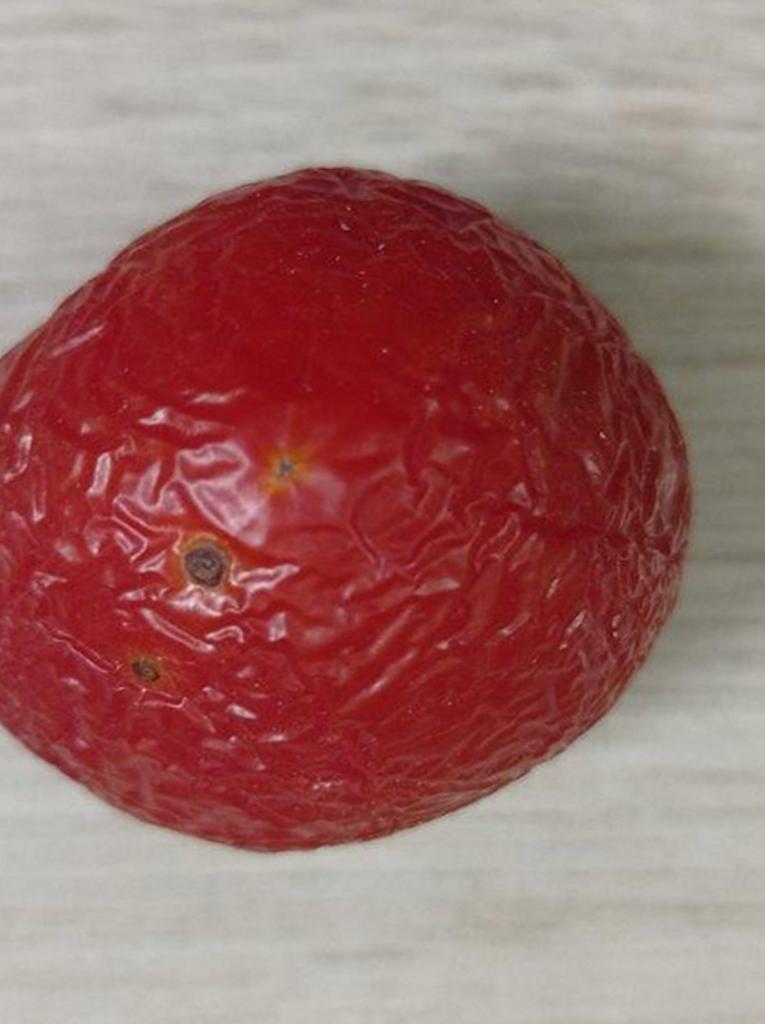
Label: Rotten